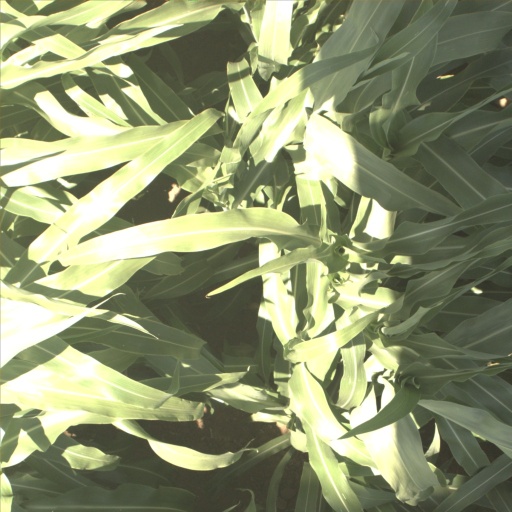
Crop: sorghum